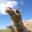
Label: camel